Thomas H. Cullen

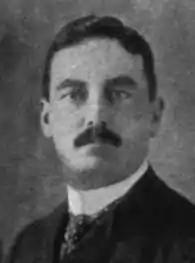
Thomas H. Cullen (1903)

Born in Brooklyn, Cullen attended the local parochial schools, and graduated from St. Francis College in 1880. He engaged in the marine insurance and shipping business.